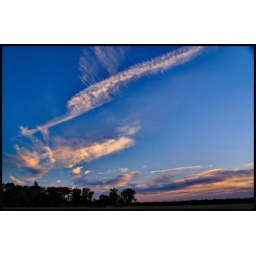
First blue sky after the first fire in Butte County  California Wildfires, June, 2008